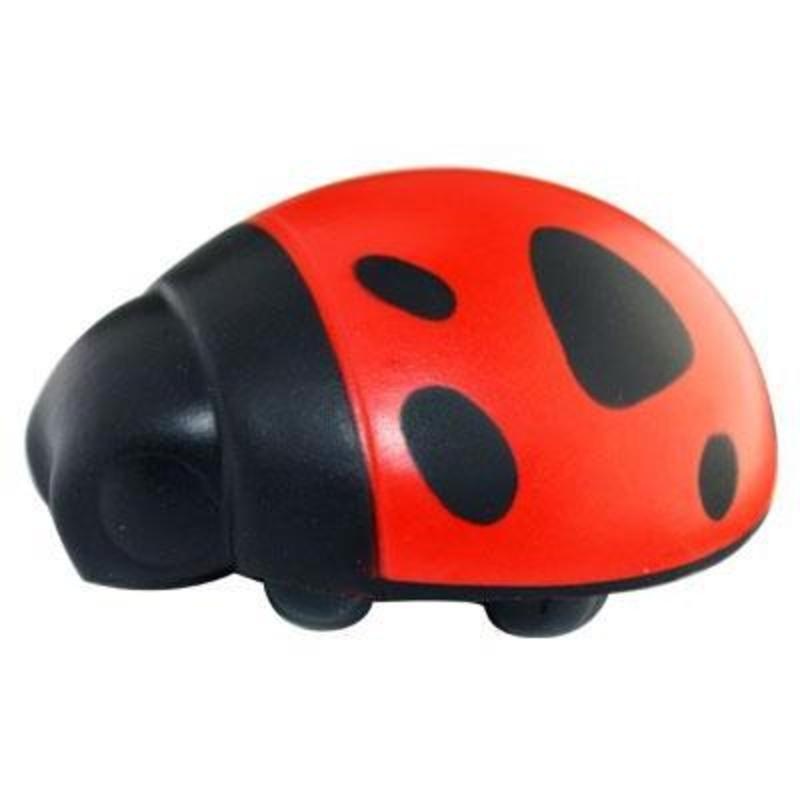
Ladybug Hand Postion Piano Toy
Just watch as each student automatically produces a beautiful, round shape as they place their hand around the ladybug. Keep one handy in your studio and send one home with each of your students as a constant reminder of correct hand position.
Brand: Hal Leonard
Category: Arts & Entertainment > Hobbies & Creative Arts > Musical Instruments > Pianos